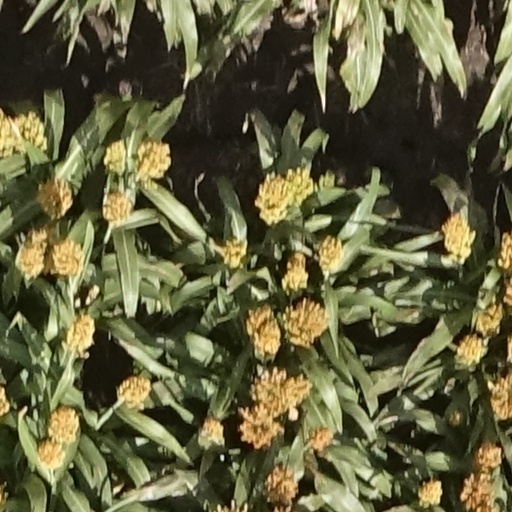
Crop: sorghum